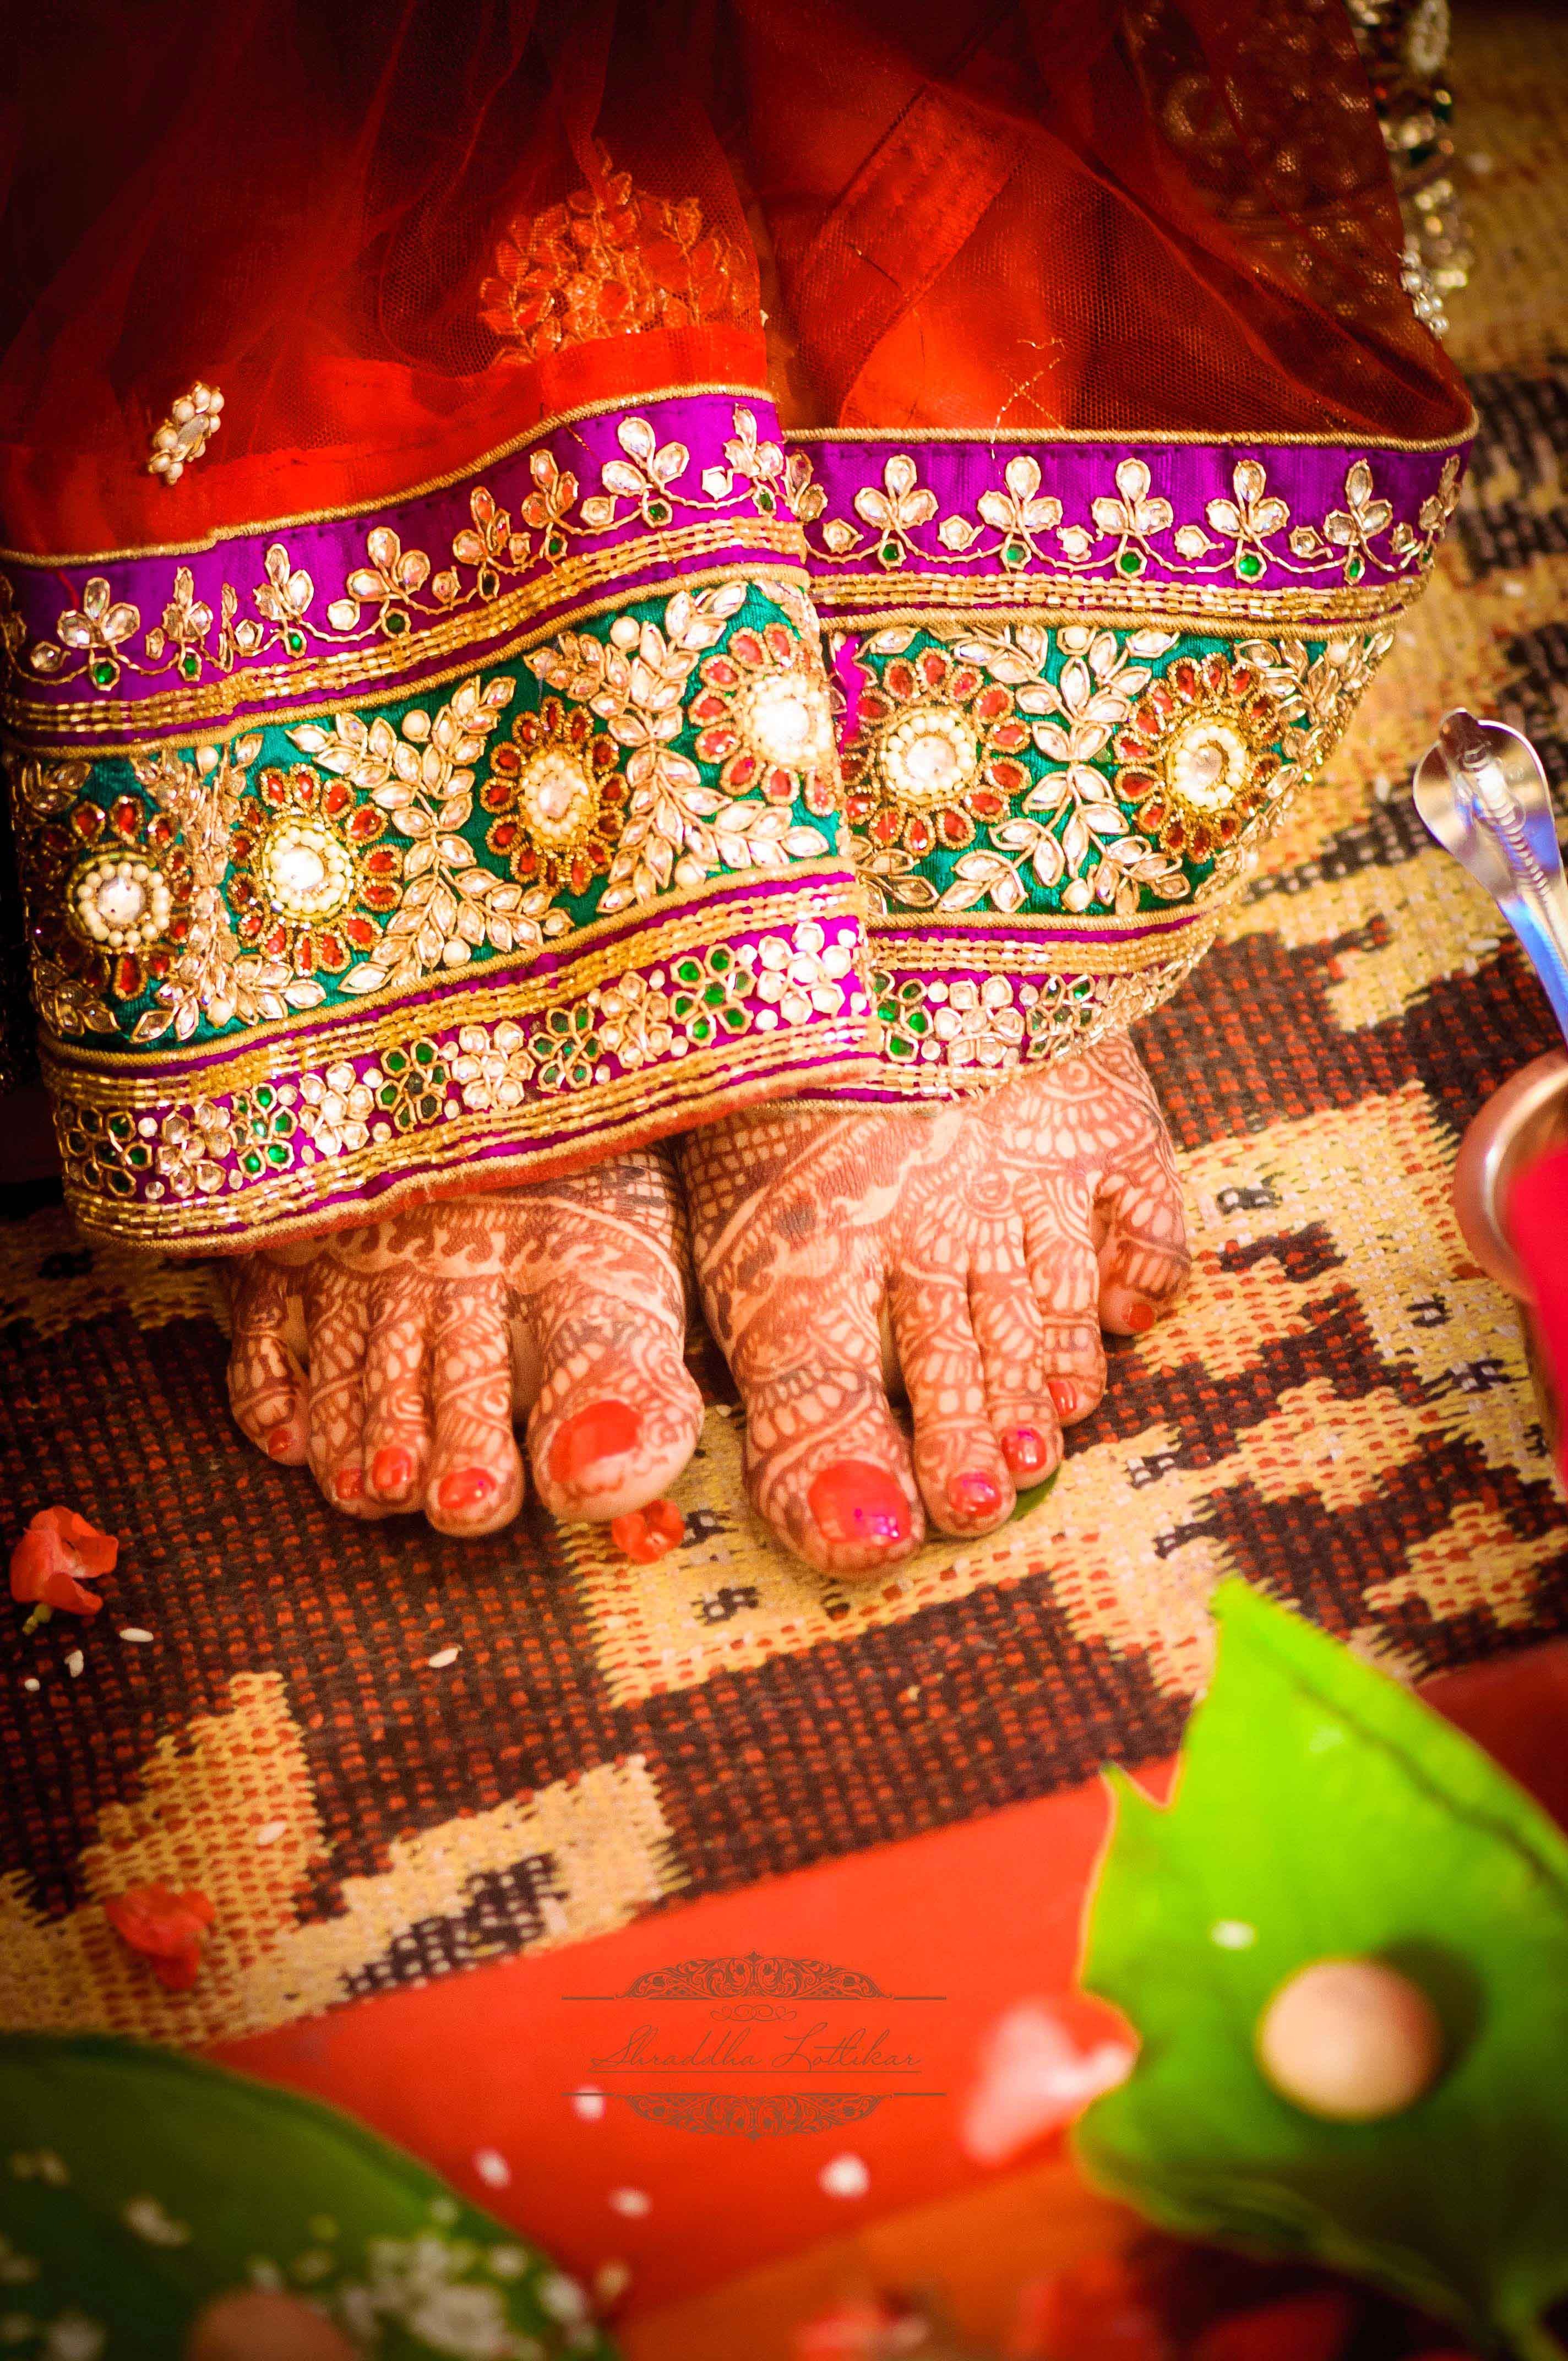
woman, feet, meal, food, red, tattoo, henna, color, christmas, wedding, bride, marriage, hindu, tradition, indian, sweetness, rituals, marathi, maharashtrian